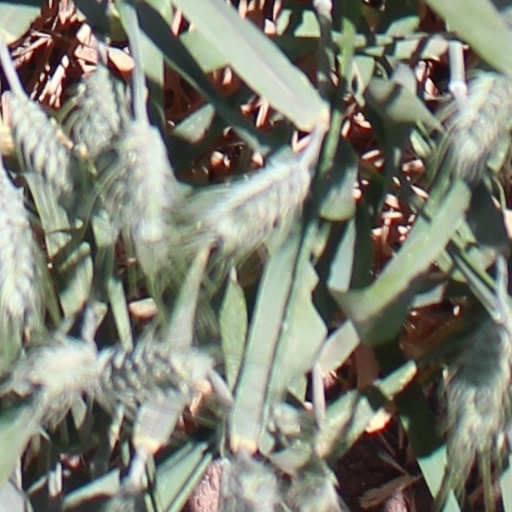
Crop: wheat